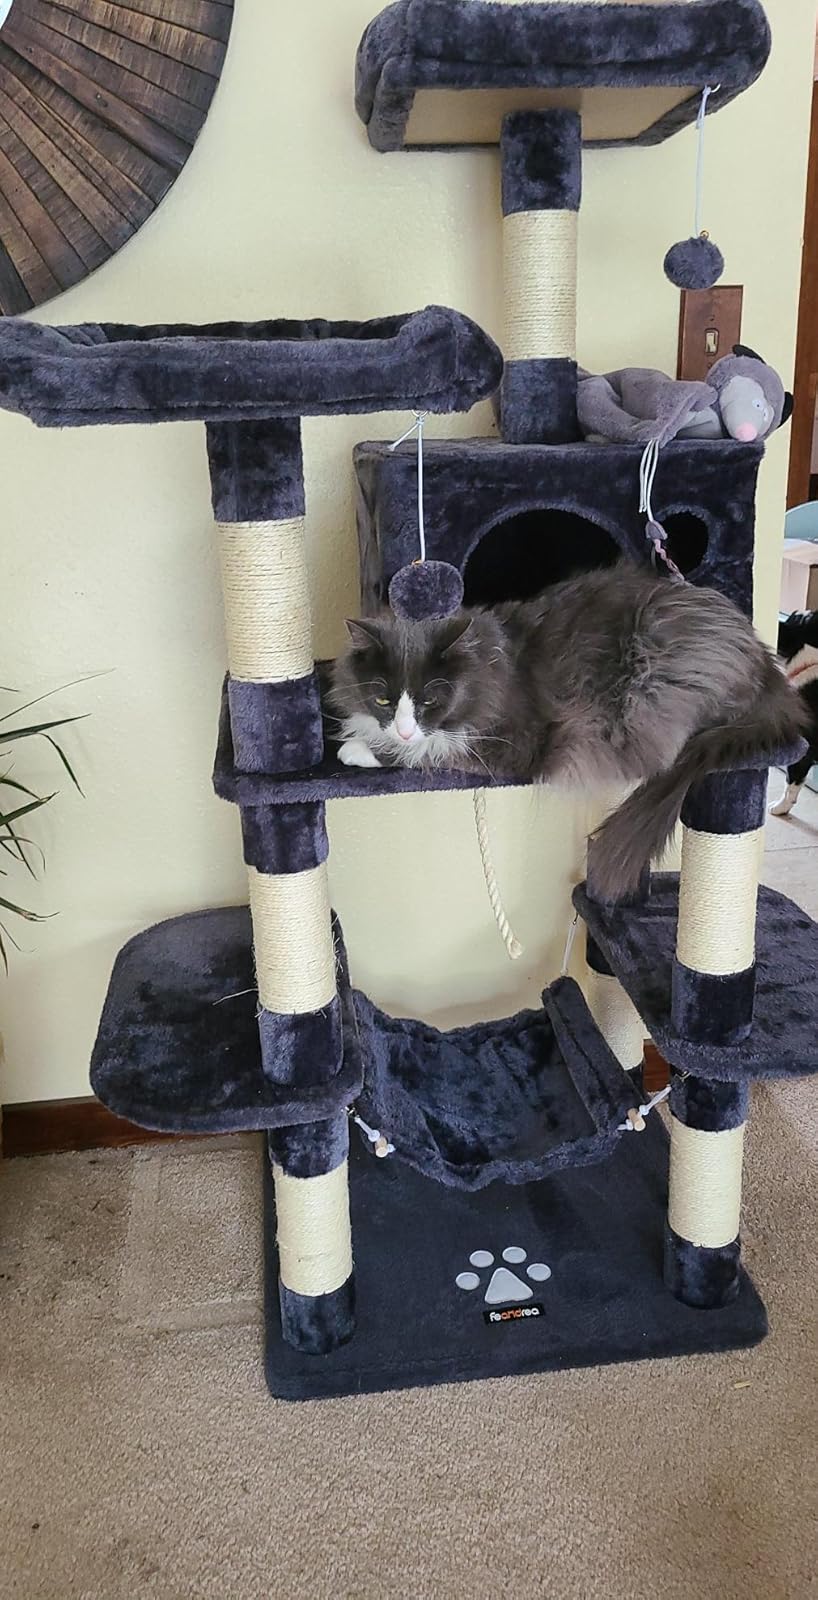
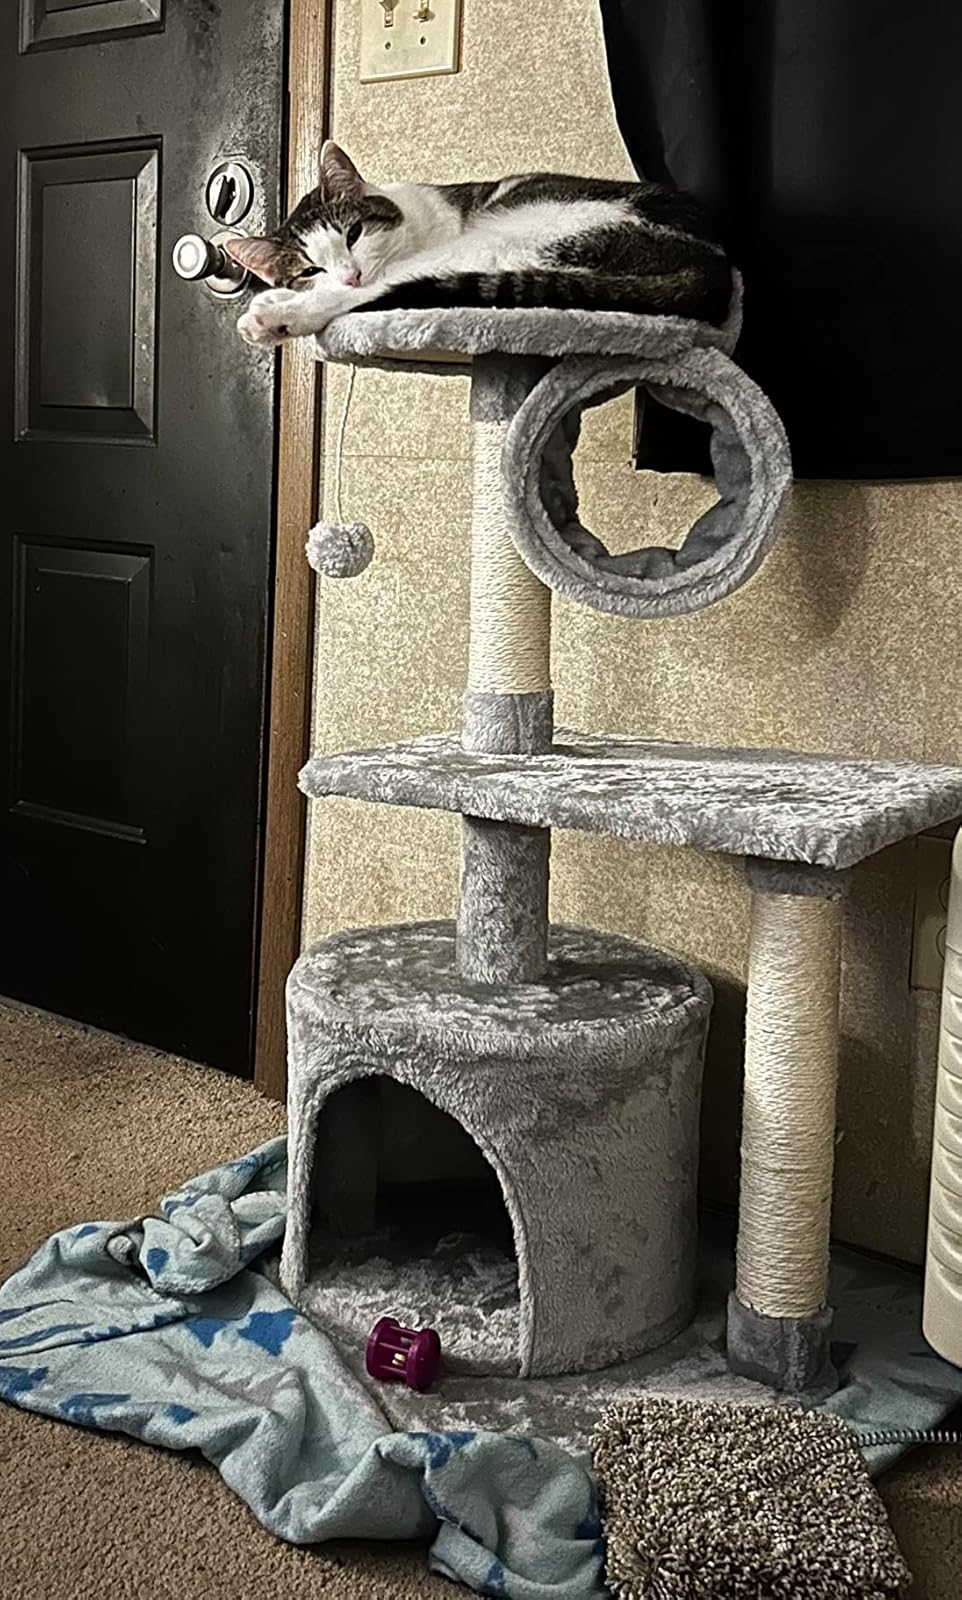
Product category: items_cat tree
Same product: no